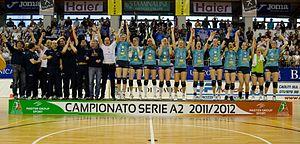
Le Cuatto Giaveno Volley est un ancien club italien de volley-ball féminin basé à Giaveno, qui a fonctionné de 1968 à 2013.